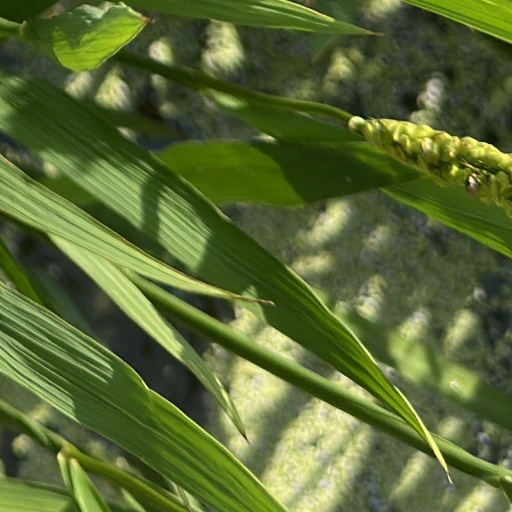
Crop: rice